Roland Garros (aviator)

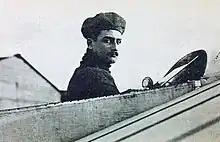
Garros in an aircraft cockpit

During Garros's summer holiday in 1909, at Sapicourt near Reims, staying with a friend's uncle, he saw the Grande Semaine d'Aviation de la Champagne which ran from 22 to 29 August. After this, he knew he had to be an aviator.